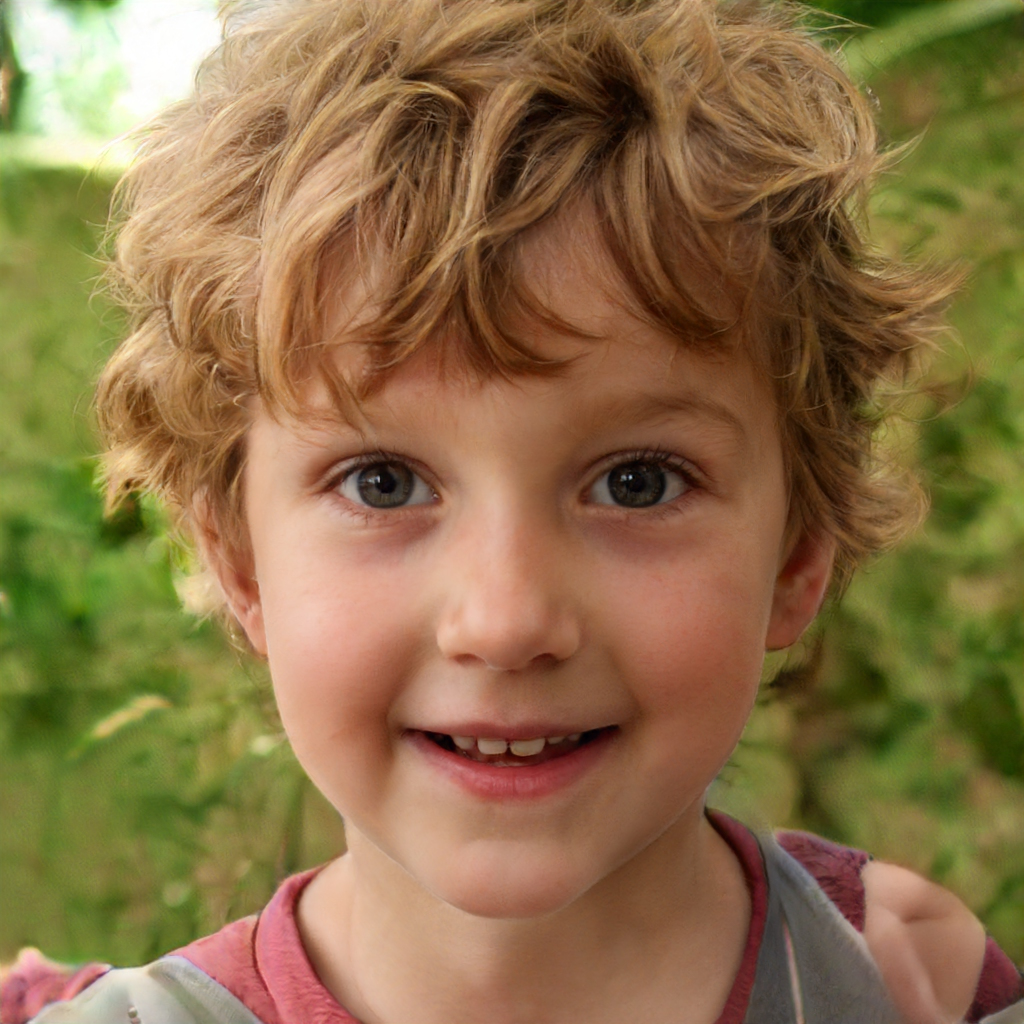
Gender: Female